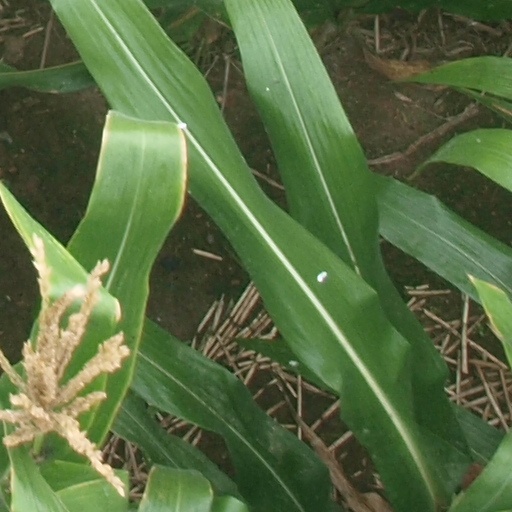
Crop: maize; corn